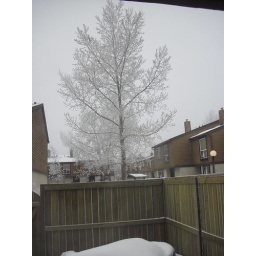
White lined tree under a white sky